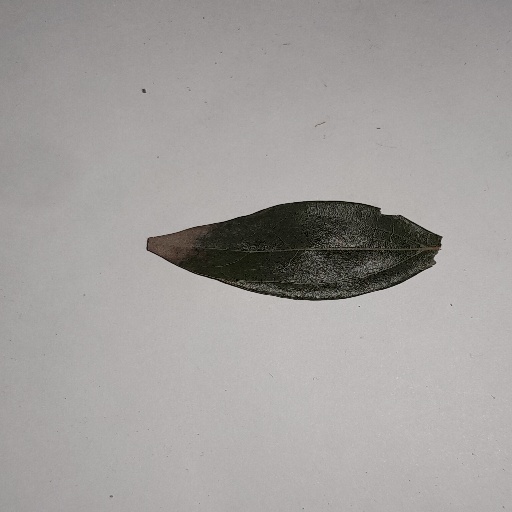
Species: Camphor
Leaf condition: Bacterial Spot